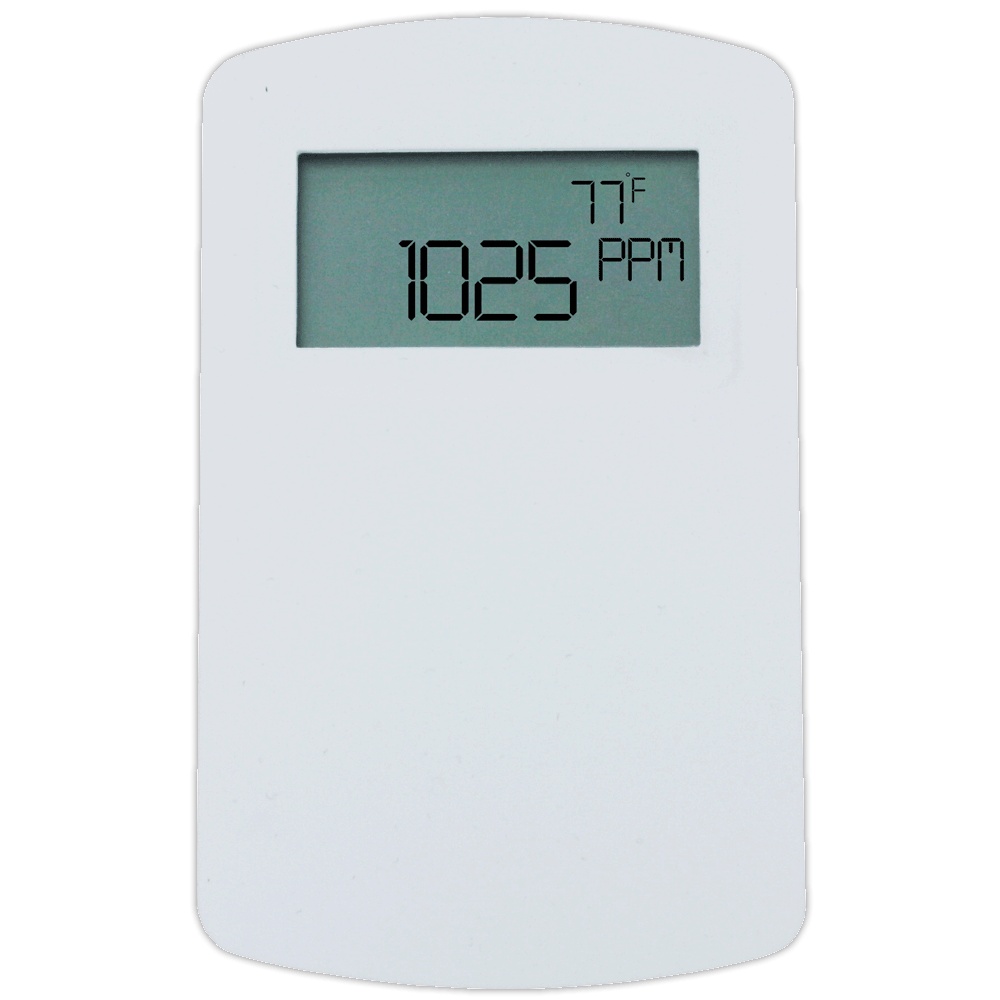
Dwyer - Wall Mount CO2 - CDT Series
Brand: Dwyer
CDT Series Datasheet Series CDT Carbon Dioxide/Temperature Transmitters Description: The Series CDT Carbon Dioxide and Temperature Transmitters offer precise monitoring of CO2 concentration and temperature in indoor environments, contributing to energy conservation efforts. These transmitters integrate CO2 and temperature measurements into a single device, simplifying inventory management and installation. Featuring Automatic Baseline Correction (ABC), they require minimal maintenance to account for sensor drift, ensuring reliable performance. With options for CO2 universal output, users can select from 4-20 mA, 0-5 VDC, or 0-10 VDC outputs compatible with various building management controllers. For enhanced functionality, wall mount configurations of the Series CDT are available with an integral LCD display for visual indication. Additionally, to prevent tampering, the transmitter includes lockout functionality for button actions. The Series CDT CO2 transmitters are available with a -S option designed to comply with DSA requirements for monitoring CO2 levels in schools. They feature a front-facing LED that illuminates when CO2 levels exceed 1100 PPM. Features and Benefits: Combines CO2 and temperature measurements, reducing inventory and installation time. Automatic Baseline Correction (ABC) minimizes maintenance for sensor drift. Low energy, reliable, and repeatable CO2 sensor helps reduce operation costs. Backplate electrical connection simplifies installation. Applications: Demand control ventilation in schools, office buildings, hospitals, and indoor environments. LEED® certification. Specifications: Sensor: NDIR, 15-year life expectancy. CO2 Range: 0 to 2000 or 0 to 5000 PPM (depending on model). Temperature Range: 32 to 122°F (0 to 50°C). CO2 Accuracy: ±40 PPM + 3% of reading (2000 PPM CO2); ±50 PPM + 5% of reading (5000 PPM CO2). Temperature Accuracy: ±1°C @ 25°C. Response Time: 2 min for 90% step change. Temperature Limits: 32 to 122°F (0 to 50°C). Humidity Limits: 0 to 85% (non-condensing). Power Requirements: 16-35 VDC or 19-28 VAC. Power Consumption: Average: 2 W; Peak: 3.75 W. Output: Current: 4-20 mA (max. 500 Ω); Voltage: 0-5 VDC or 0-10 VDC (min. 500 Ω); Relay: SPST NO rated 2A @ 30 VDC; RTD or thermistor per r-t curves (depending on model). Compliance: CE. Part Numbers: CDT-2N40 Wall Mount CO2 Sensor CO2 0-2000ppm Universal Output no Temp CDT-2N44 Wall Mount CO2 / Temp Sensor CO2 0-2000ppm Universal outputs for CO2 and Temp CDT-2N4A Wall Mount CO2 / Temp Sensor CO2 0-2000ppm Universal Output Temp - 10 kOhm Type III CDT-2N4B Wall Mount CO2 / Temp Sensor CO2 0-2000ppm Universal Output Temp - 10 kOhm Type II CDT-2N4D Wall Mount CO2 / Temp Sensor CO2 0-2000ppm Universal Output Temp - 100 Ohm RTD CDT-2N4E Wall Mount CO2 / Temp Sensor CO2 0-2000ppm Universal Output Temp - 1 kOhm RTD CDT-2N4F Wall Mount CO2 / Temp Sensor CO2 0-2000ppm Universal Output Temp - 20 kOhm CDT-2N40-RLY Wall Mount CO2 Sensor CO2 0-2000ppm Universal Output no Temp Relay CDT-2N44-RLY Wall Mount CO2 / Temp Sensor CO2 0-2000ppm Universal outputs for CO2 and Temp Relay CDT-2N4A-RLY Wall Mount CO2 / Temp Sensor CO2 0-2000ppm Universal Output Temp - 10 kOhm Type III Relay CDT-2N4B-RLY Wall Mount CO2 / Temp Sensor CO2 0-2000ppm Universal Output Temp - 10 kOhm Type II Relay CDT-2N4D-RLY Wall Mount CO2 / Temp Sensor CO2 0-2000ppm Universal Output Temp - 100 Ohm RTD Relay CDT-2N4E-RLY Wall Mount CO2 / Temp Sensor CO2 0-2000ppm Universal Output Temp - 1 kOhm RTD Relay CDT-2N4F-RLY Wall Mount CO2 / Temp Sensor CO2 0-2000ppm Universal Output Temp - 20 kOhm Relay CDT-2N40-LCD Wall Mount CO2 Sensor CO2 0-2000ppm Universal Output no Temp LCD CDT-2N44-LCD Wall Mount CO2 / Temp Sensor CO2 0-2000ppm Universal outputs for CO2 and Temp LCD CDT-2N4A-LCD Wall Mount CO2 / Temp Sensor CO2 0-2000ppm Universal Output Temp - 10 kOhm Type III LCD CDT-2N4B-LCD Wall Mount CO2 / Temp Sensor CO2 0-2000ppm Universal Output Temp - 10 kOhm Type II LCD CDT-2N4D-LCD Wall Mount CO2 / Temp Sensor CO2 0-2000ppm Universal Output Temp - 100 Ohm RTD LCD CDT-2N4E-LCD Wall Mount CO2 / Temp Sensor CO2 0-2000ppm Universal Output Temp - 1 kOhm RTD LCD CDT-2N4F-LCD Wall Mount CO2 / Temp Sensor CO2 0-2000ppm Universal Output Temp - 20 kOhm LCD CDT-2N40-RLY-LCD Wall Mount CO2 Sensor CO2 0-2000ppm Universal Output no Temp Relay LCD CDT-2N44-RLY-LCD Wall Mount CO2 / Temp Sensor CO2 0-2000ppm Universal outputs for CO2 and Temp Relay LCD CDT-2N4A-RLY-LCD Wall Mount CO2 / Temp Sensor CO2 0-2000ppm Universal Output Temp - 10 kOhm Type III Relay LCD CDT-2N4B-RLY-LCD Wall Mount CO2 / Temp Sensor CO2 0-2000ppm Universal Output Temp - 10 kOhm Type II Relay LCD CDT-2N4D-RLY-LCD Wall Mount CO2 / Temp Sensor CO2 0-2000ppm Universal Output Temp - 100 Ohm RTD Relay LCD CDT-2N4E-RLY-LCD Wall Mount CO2 / Temp Sensor CO2 0-2000ppm Universal Output Temp - 1 kOhm RTD Relay LCD CDT-2N4F-RLY-LCD Wall Mount CO2 / Temp Sensor CO2 0-2000ppm Universal Output Temp - 20 kOhm Relay LCD Please refer to the datasheet to check models capabilities. Need help to order a specific Part-Number? Contact Us!
Category: Hardware > Tools > Measuring Tools & Sensors > Air Quality Meters > CO2 Meters